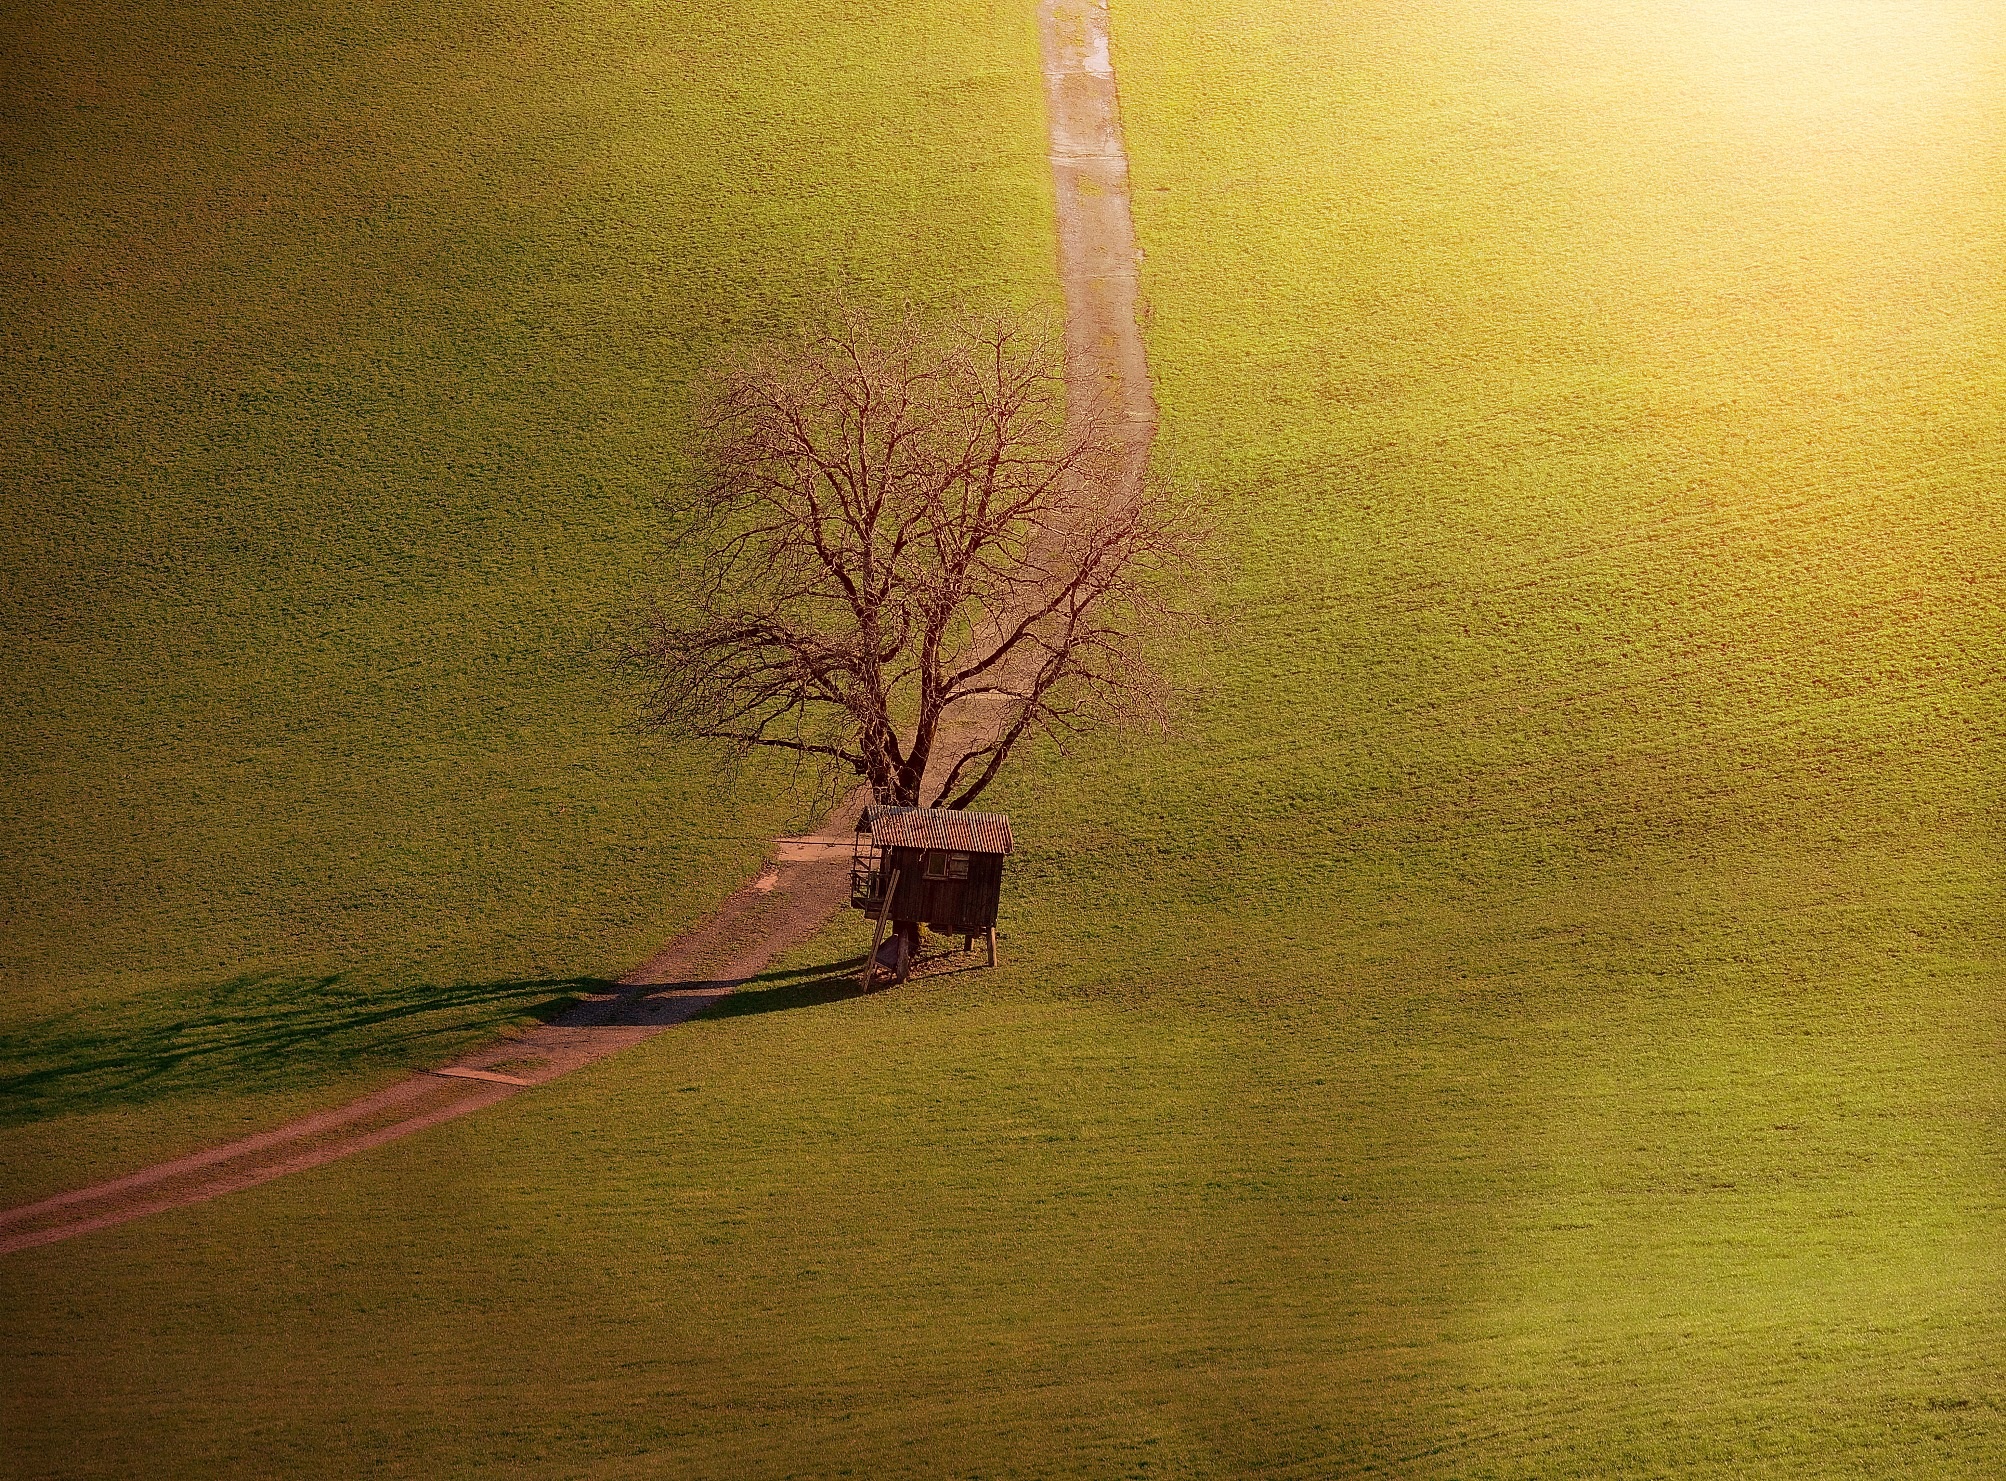
landscape, tree, nature, branch, light, plant, sun, sunrise, sunset, mist, meadow, sunlight, morning, texture, leaf, flower, dawn, atmosphere, hut, evening, green, reflection, color, darkness, lonely, lighting, shape, away, atmospheric phenomenon, atmosphere of earth, computer wallpaper